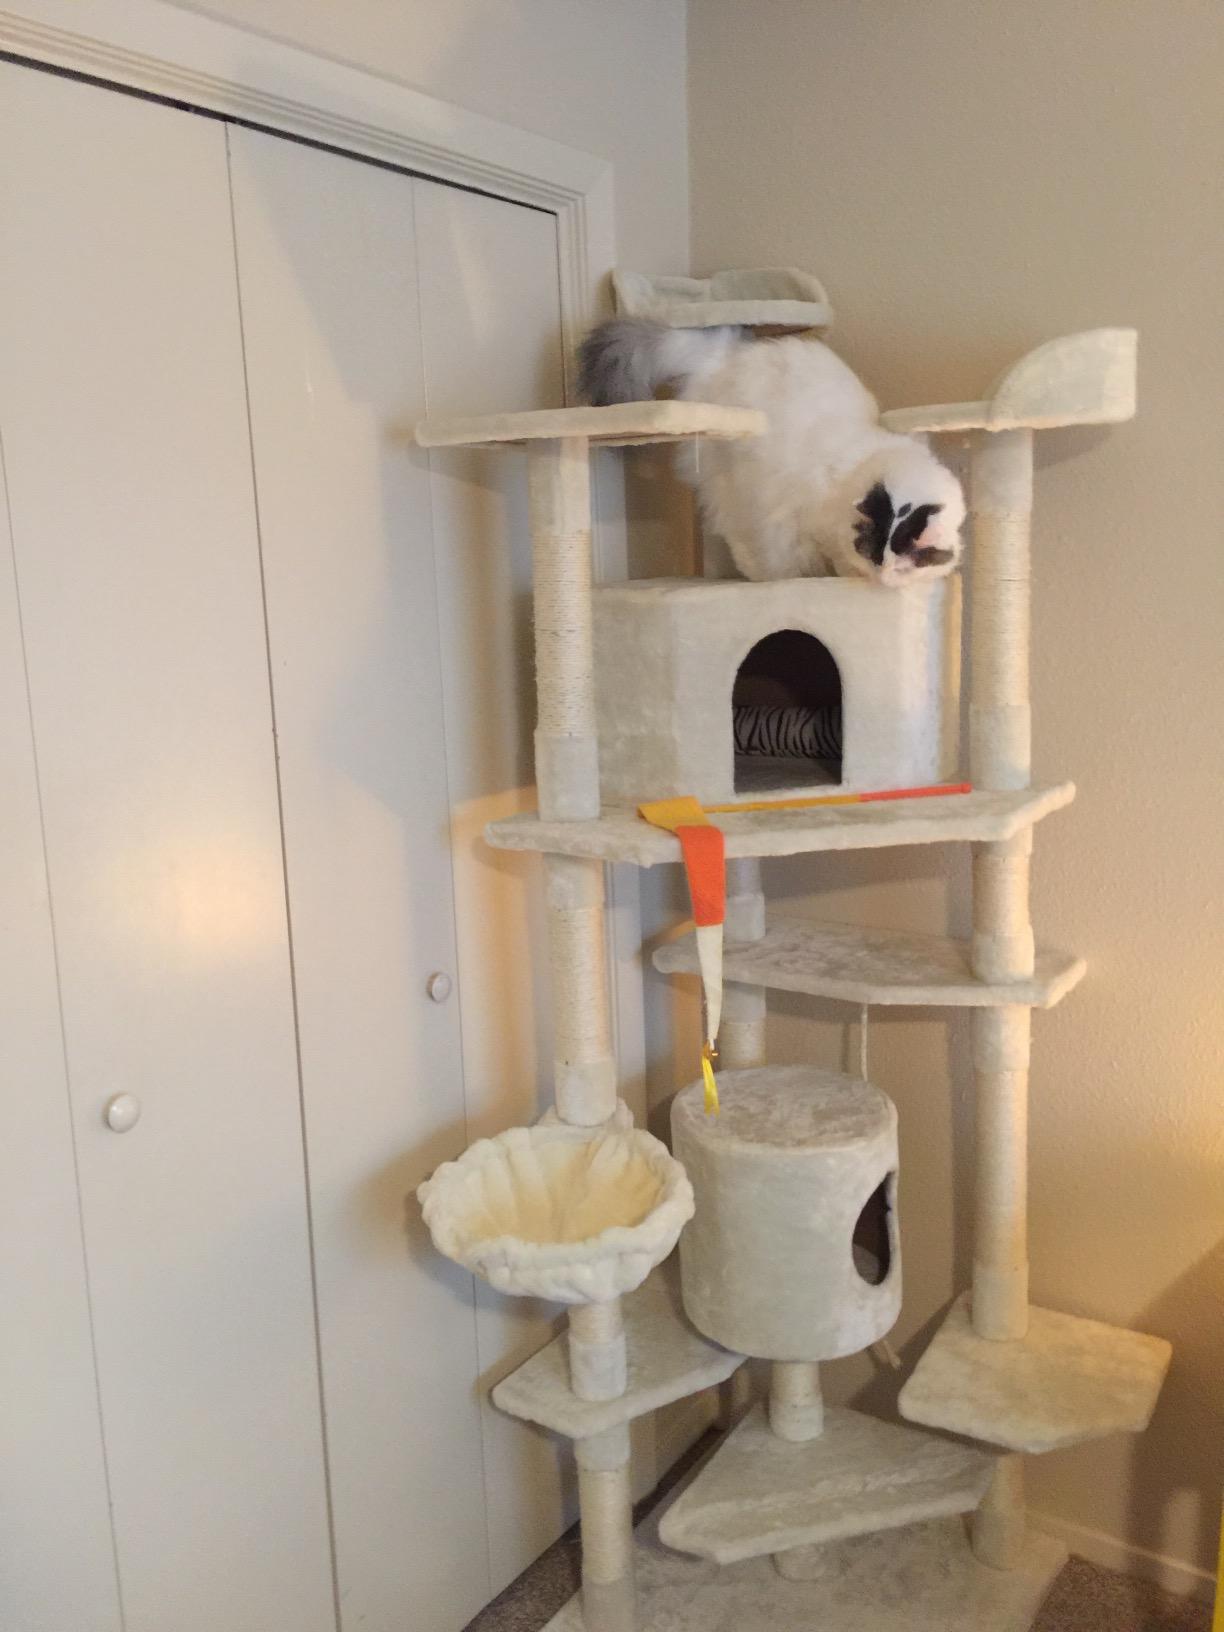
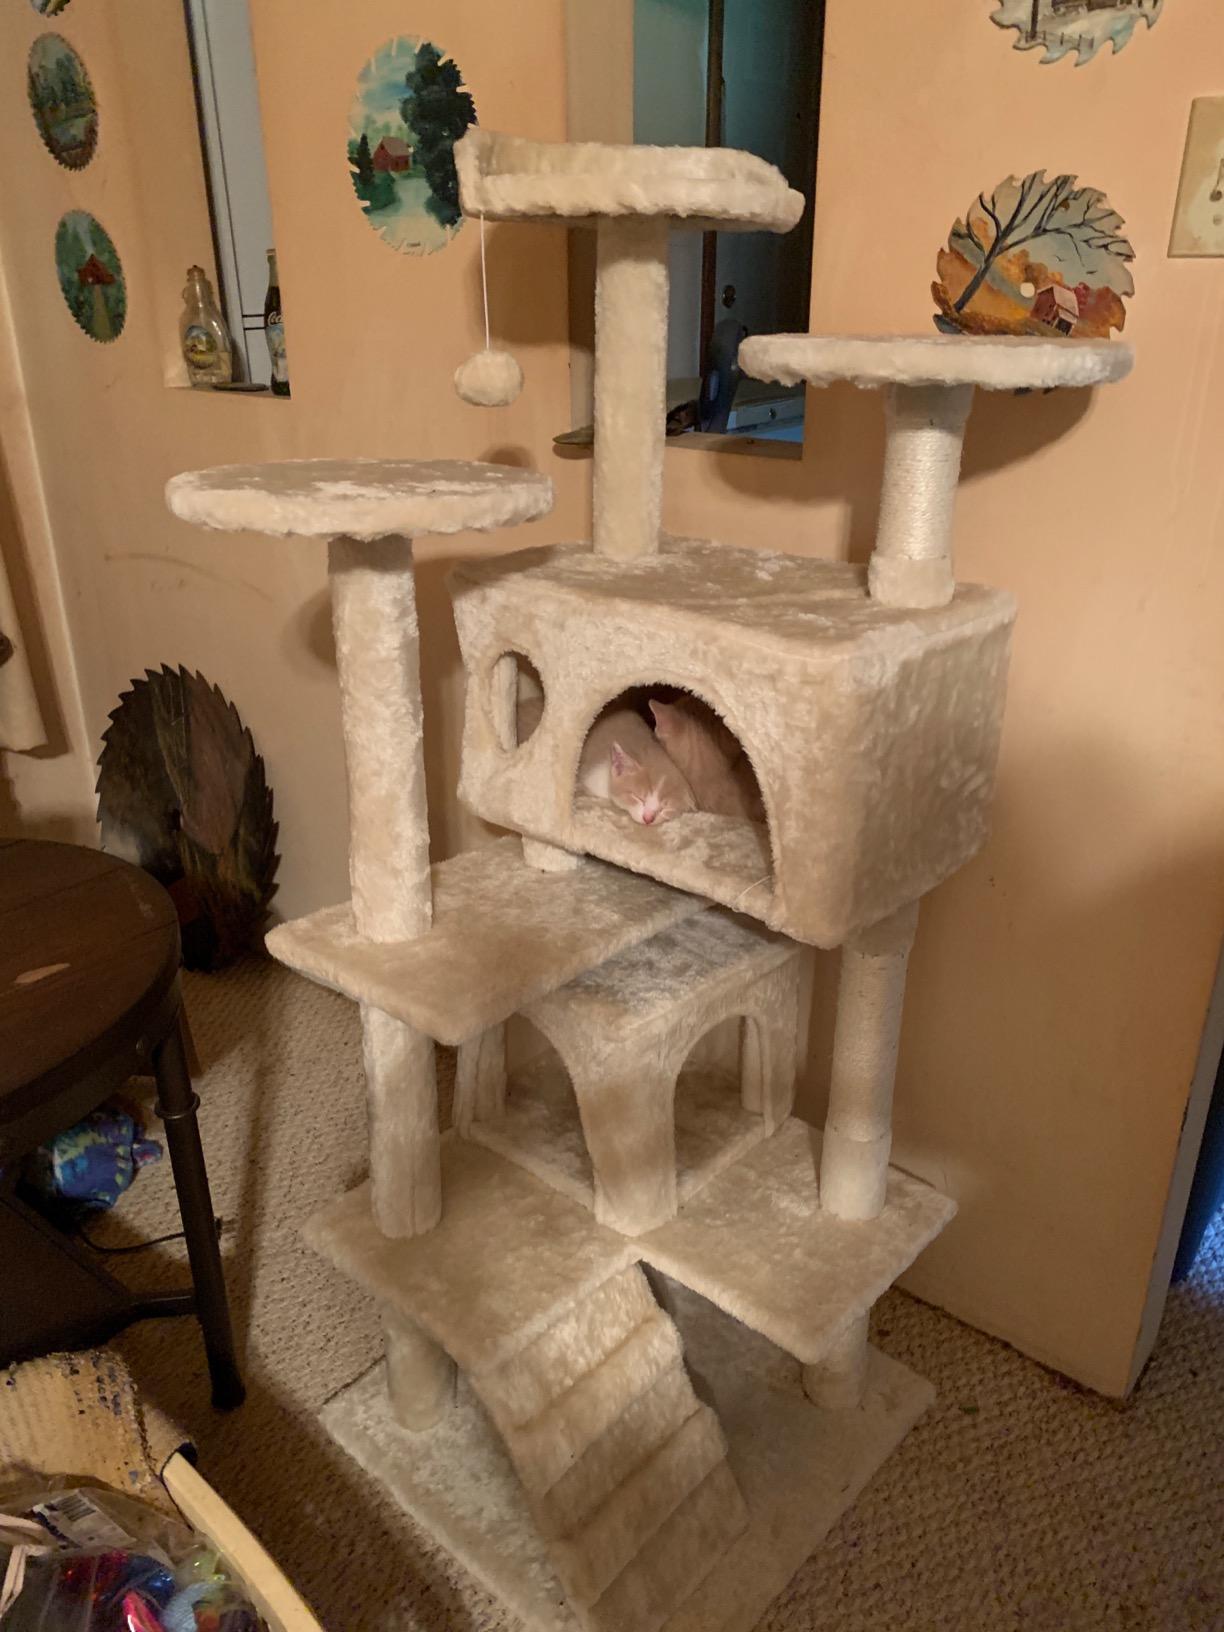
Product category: items_cat tree
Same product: no